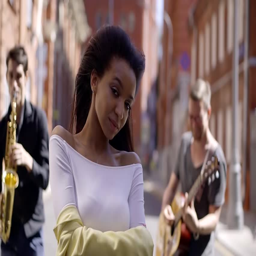
close - up face of an attractive lady in a white dress posing on a city street during the day .